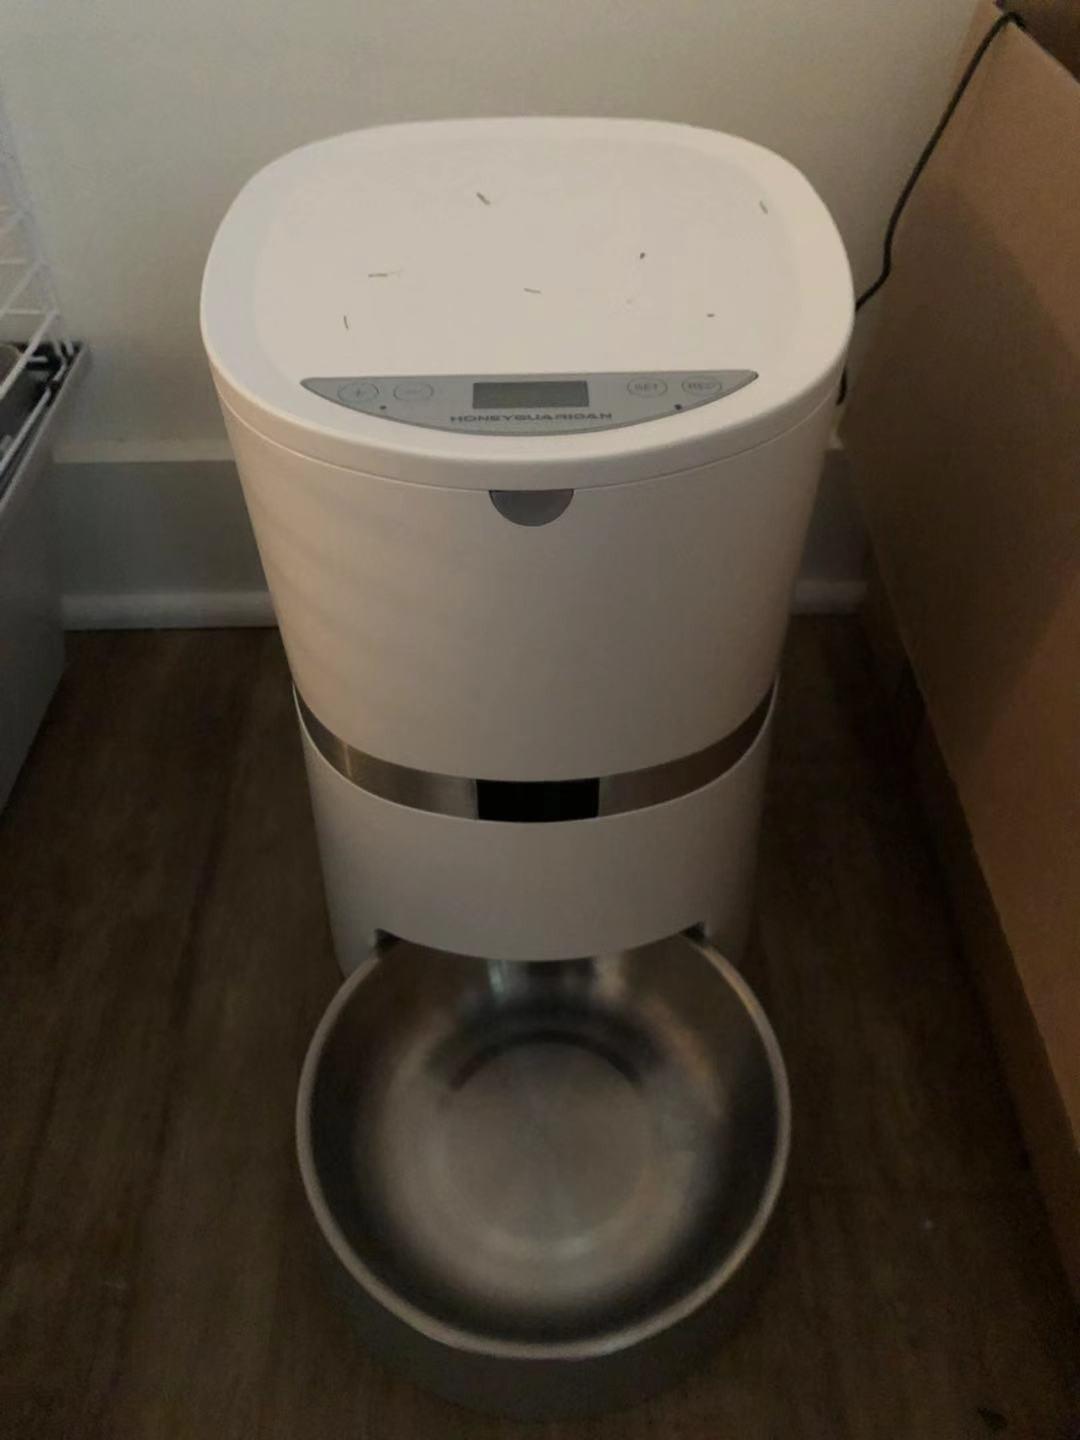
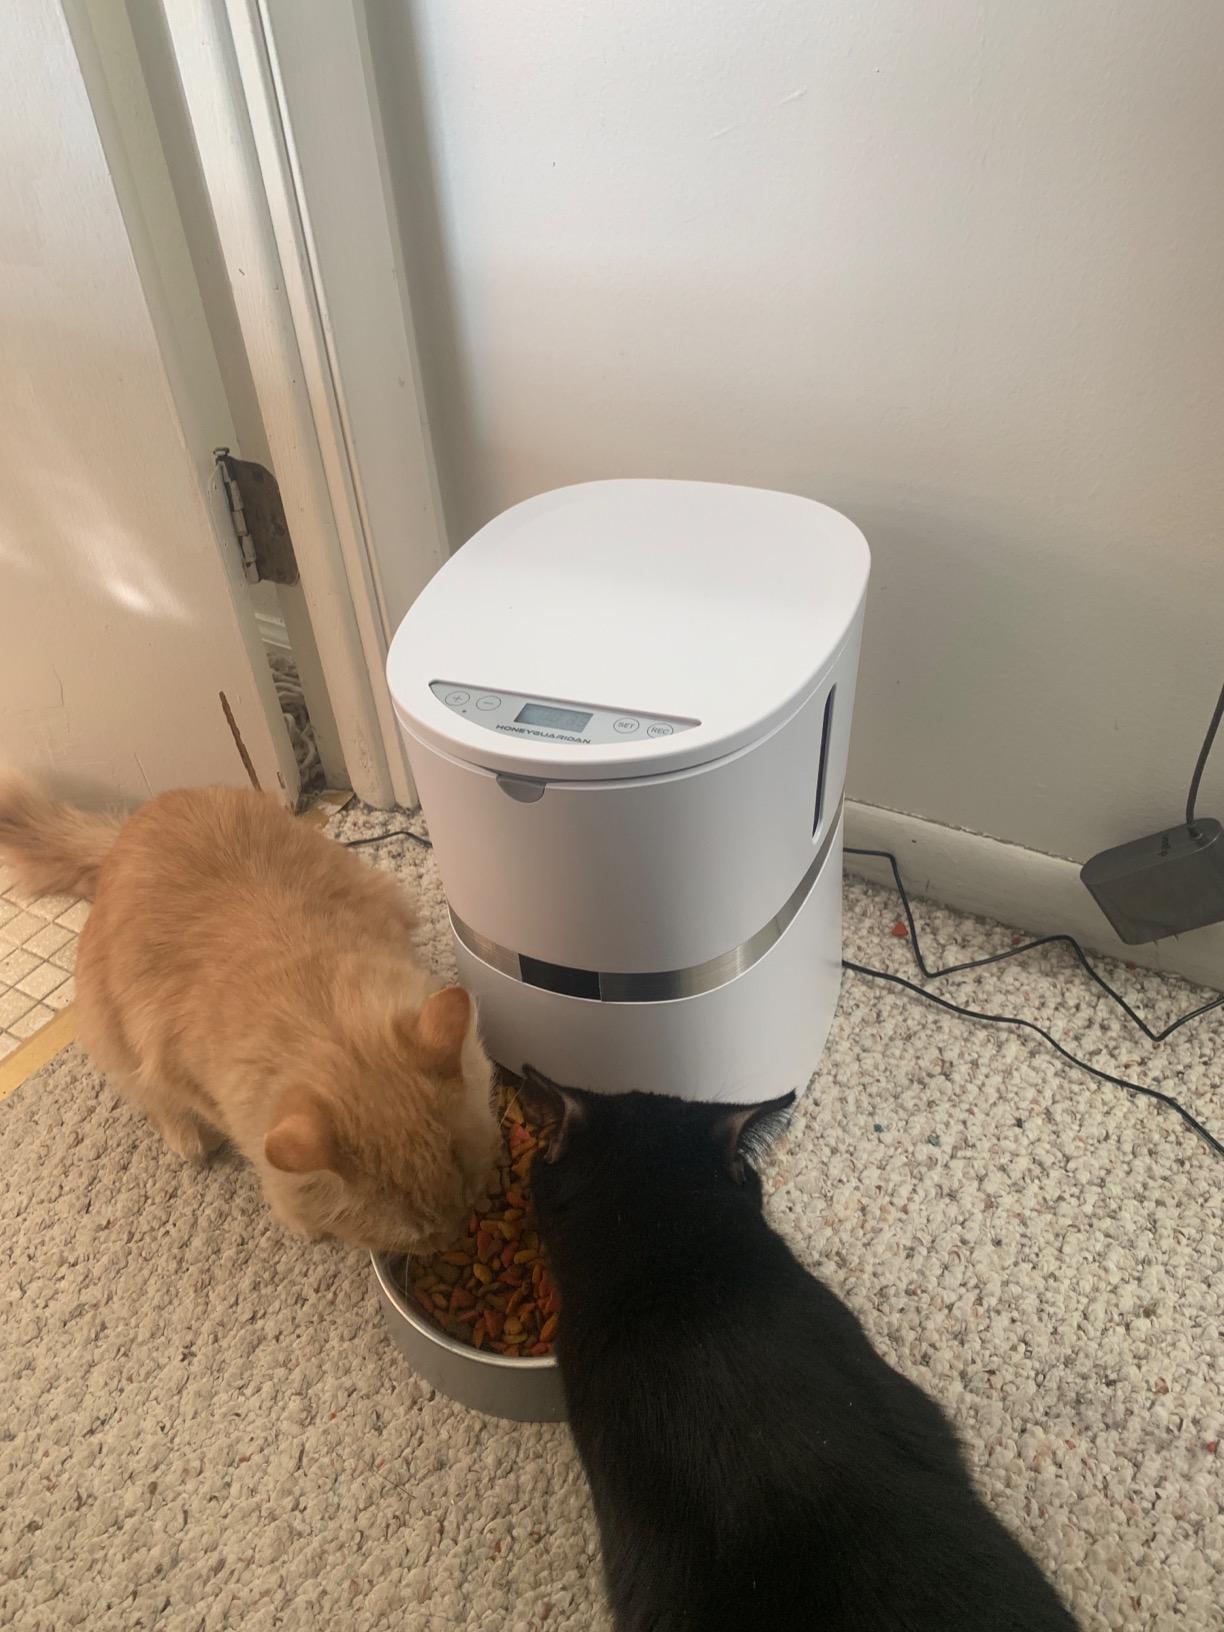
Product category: items_feeder
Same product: yes